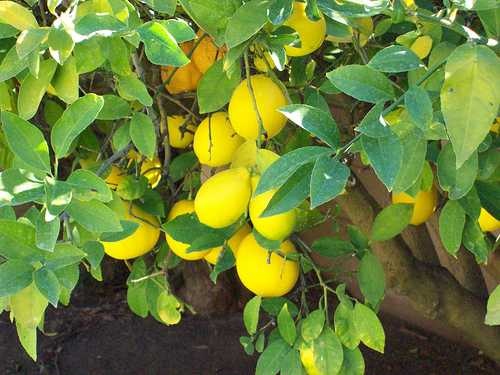
Label: Lemon